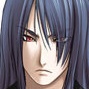
Portrait style: Anime Portrait